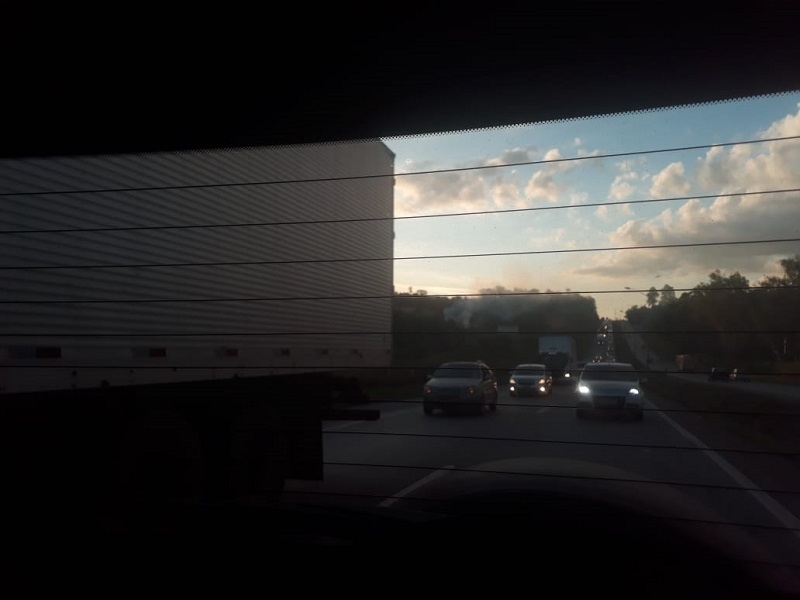
Fire: no
Smoke: yes